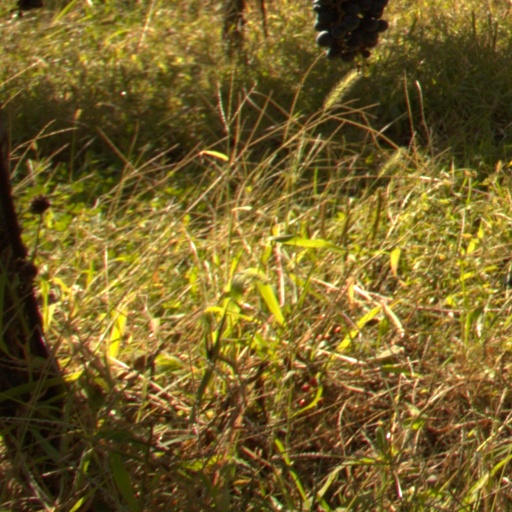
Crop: grape